West Yingao Road station

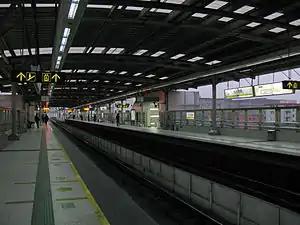
Station platform

West Yingao Road is a station on Shanghai Metro Line 3, which is located in Gaojing Town, Baoshan District. It is part of the northern extension of that line from to that opened on 18 December 2006.